Tora Augestad

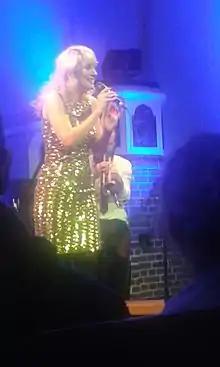
Augestad and Mathias Eick with Music for a While in Bergen 18 December 2014.

Augestad sang in Det Norske Solistkor (2000–2005) and the vocal band Pitsj (1999–2006). She is the lead singer in the ensemble Music for a While, with the record release "Weill Variations" (2007). They released their second album "Graces that refrain" (2012) accompanied by a tour in Norway. Their third release was the album "Canticles of Winter" (2014).